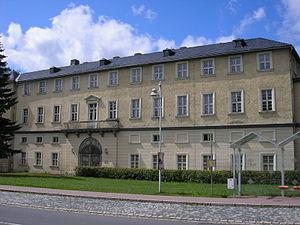
Le château d'Ebersdorf est un château résidentiel de Thuringe situé à Saalburg-Ebersdorf, dans l'Arrondissement de Saale-Orla. Il a été de 1690 à 1848 la résidence des comtes de Reuß-Ebersdorf.